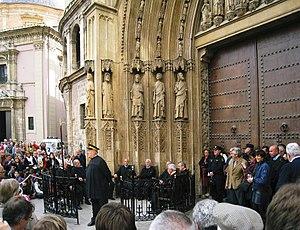
Le Tribunal des eaux de Valence ou Tribunal des eaux de la plaine de Valence est un tribunal coutumier, à savoir que ses règles et son autorité sont données par la tradition et la coutume. Il est chargé de résoudre les conflits d'irrigation dans la plaine de Valence dans la Communauté valencienne en Espagne.